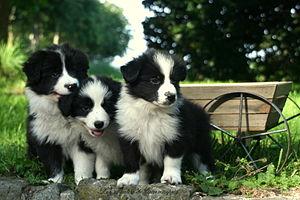
L'élevage de Grimmauprès se situe en Belgique, 0(032)475 225543